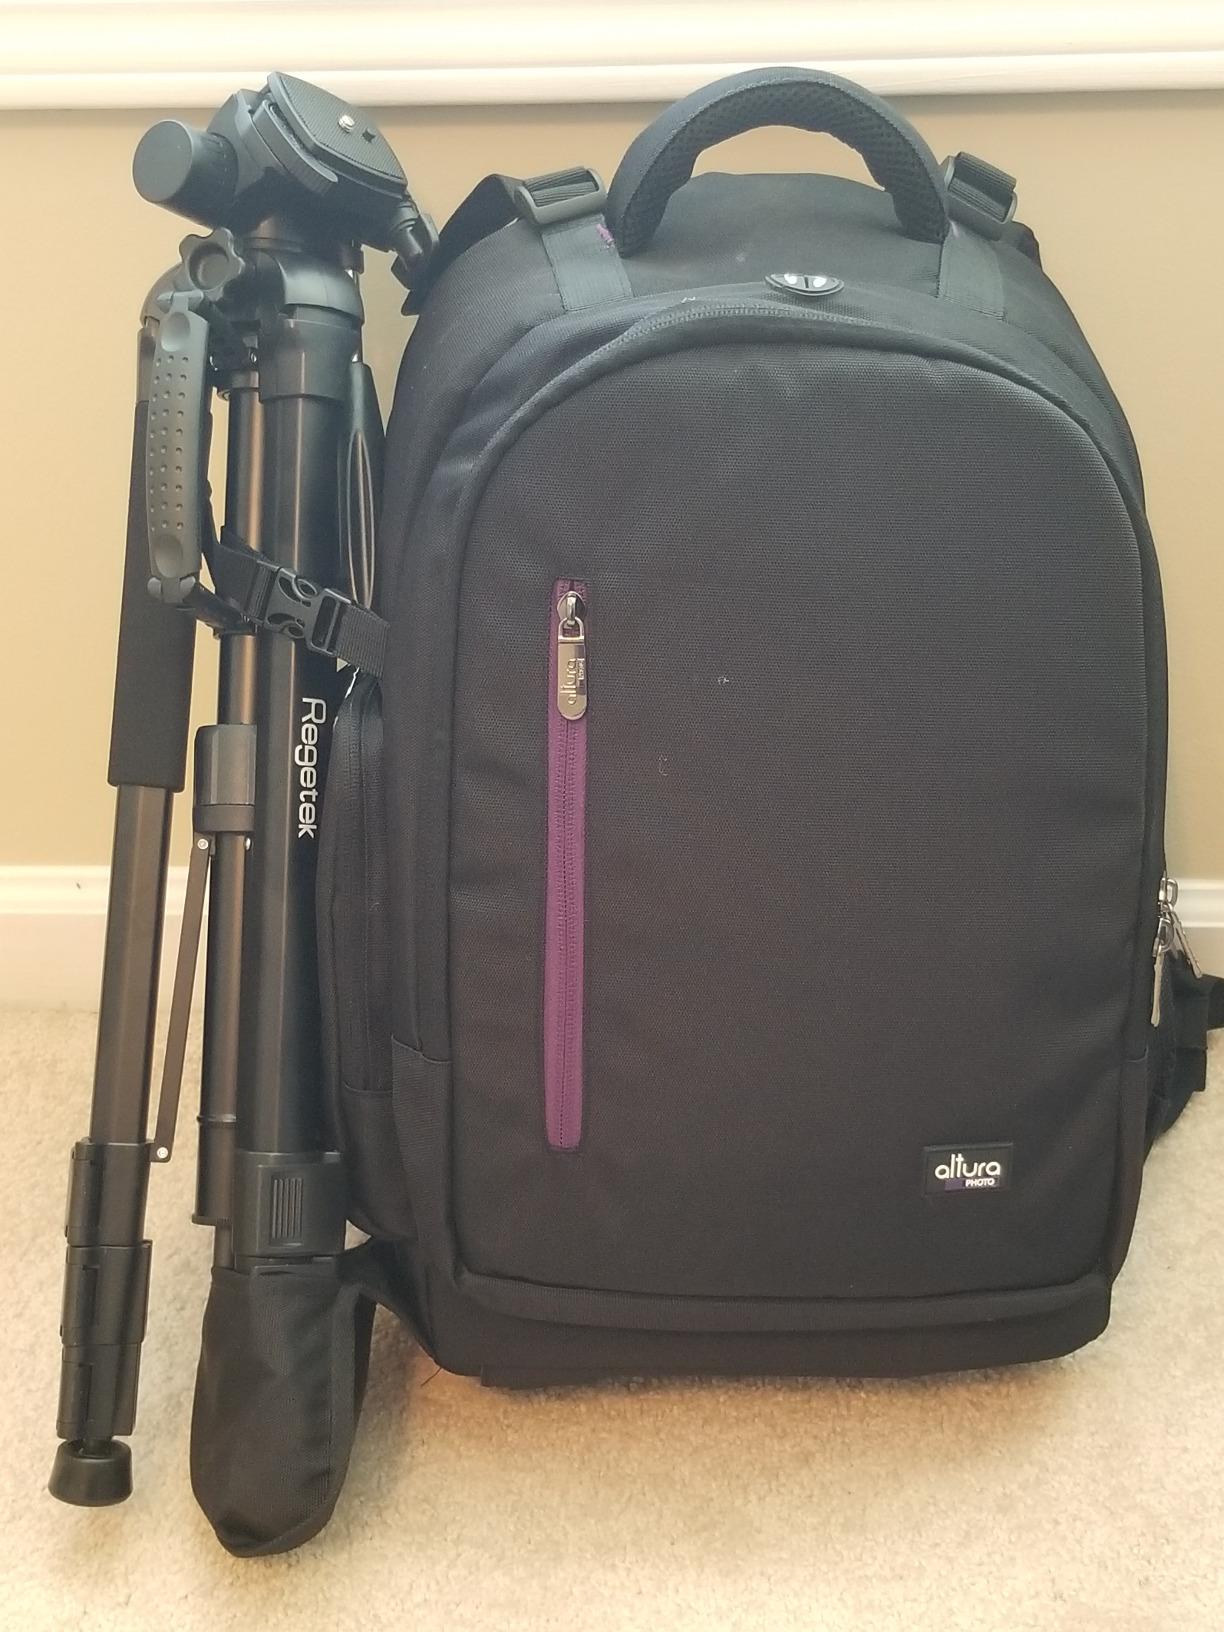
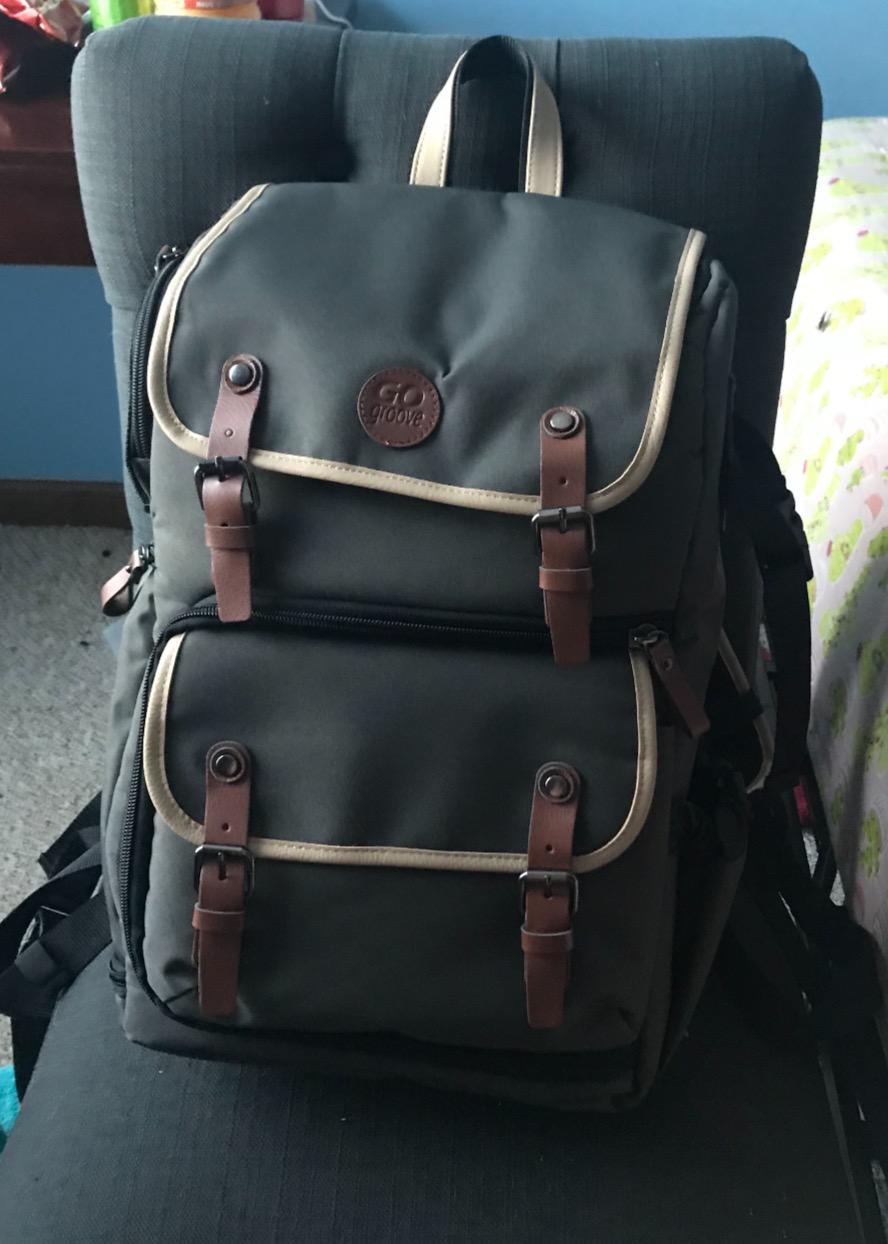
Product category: bag
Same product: no